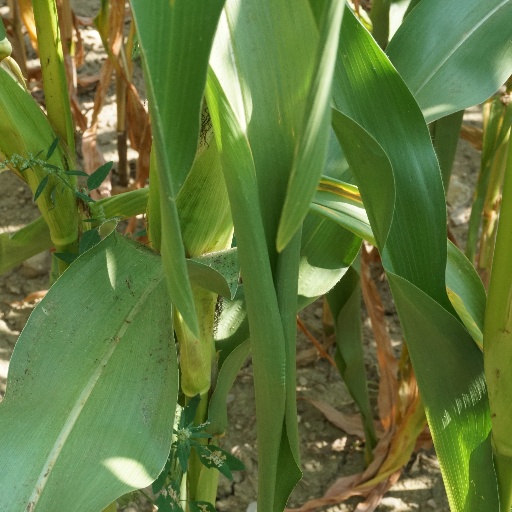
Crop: maize; corn